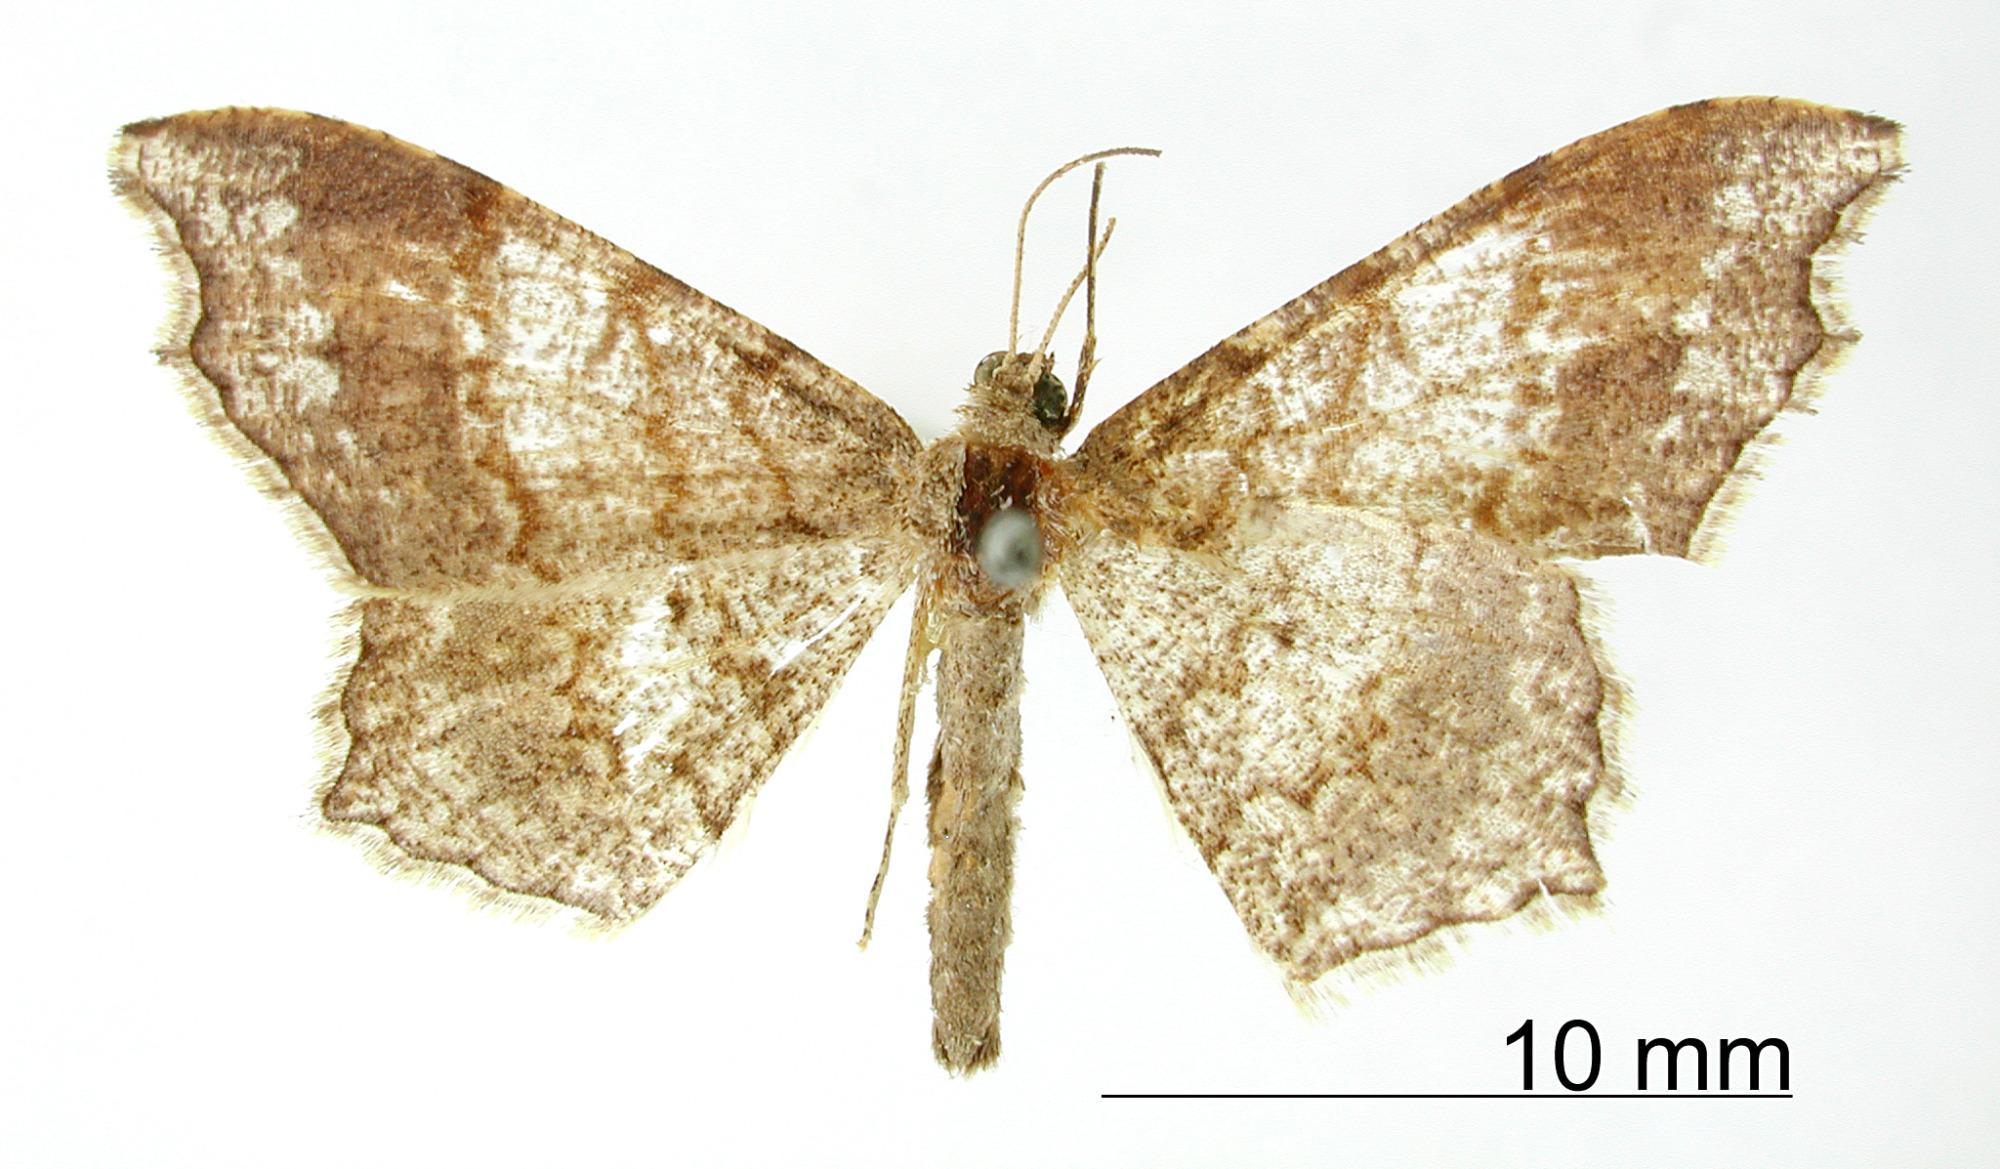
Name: Semiothisa dentilaria
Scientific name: Semiothisa dentilaria Schaus, 1901
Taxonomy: Animalia, Arthropoda, Insecta, Lepidoptera, Geometridae, Ennominae
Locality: Orizaba, Mexico, Mexico